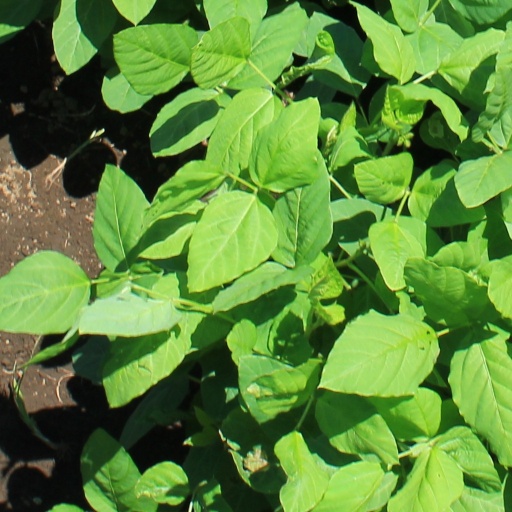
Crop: soybean